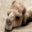
Label: camel